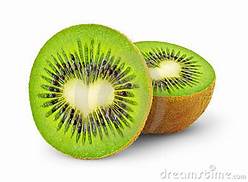
Label: Kiwi